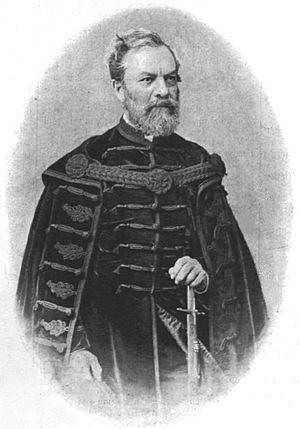
Ferenc Házmán (Haszman) (1810–1894) le dernier maire de la ville Buda avant la création de la nouvelle métropole de Budapest en 1873. Magyar: Házmán (Haszman) Ferenc (1810–1894) Buda utolsó polgármestere Budapest 1873. évi létrehozása előtt.